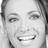
Emotion: surprise